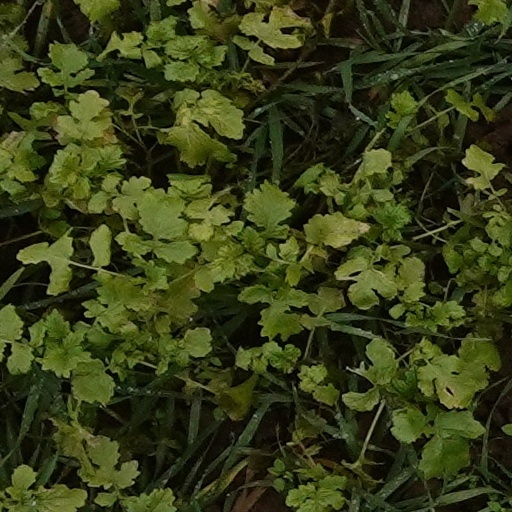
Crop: wheat